Jess Young

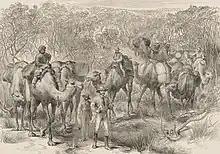
Wood engraving of the fourth Giles expedition and their camels, after a drawing by Jess Young

In April 1876 a newspaper announcement stated that Young, the "Australian Explorer", would shortly leave England for New Guinea. At a meeting of the Royal Geographical Society in May of that year, Young mentioned his particular interest in exploring further the coast beyond the Baxter River there, then so-called, where the SS "Ellengowan" had made a recent voyage. In 1877 Young was entered as a student at Christ's College, Cambridge, but did not matriculate.